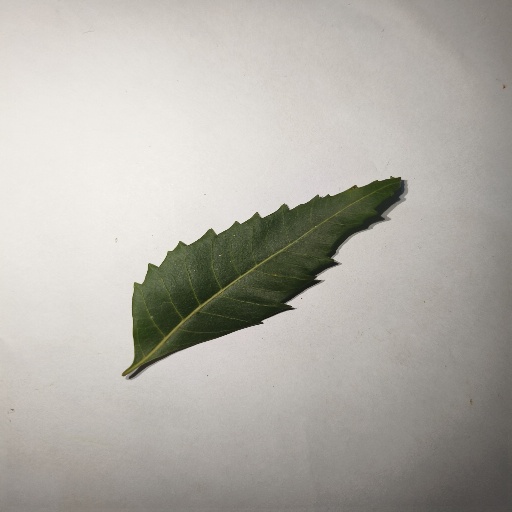
Species: Neem
Leaf condition: Healthy Leaf